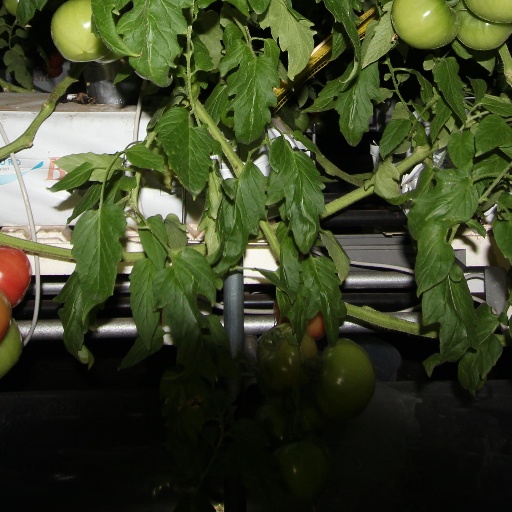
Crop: tomato